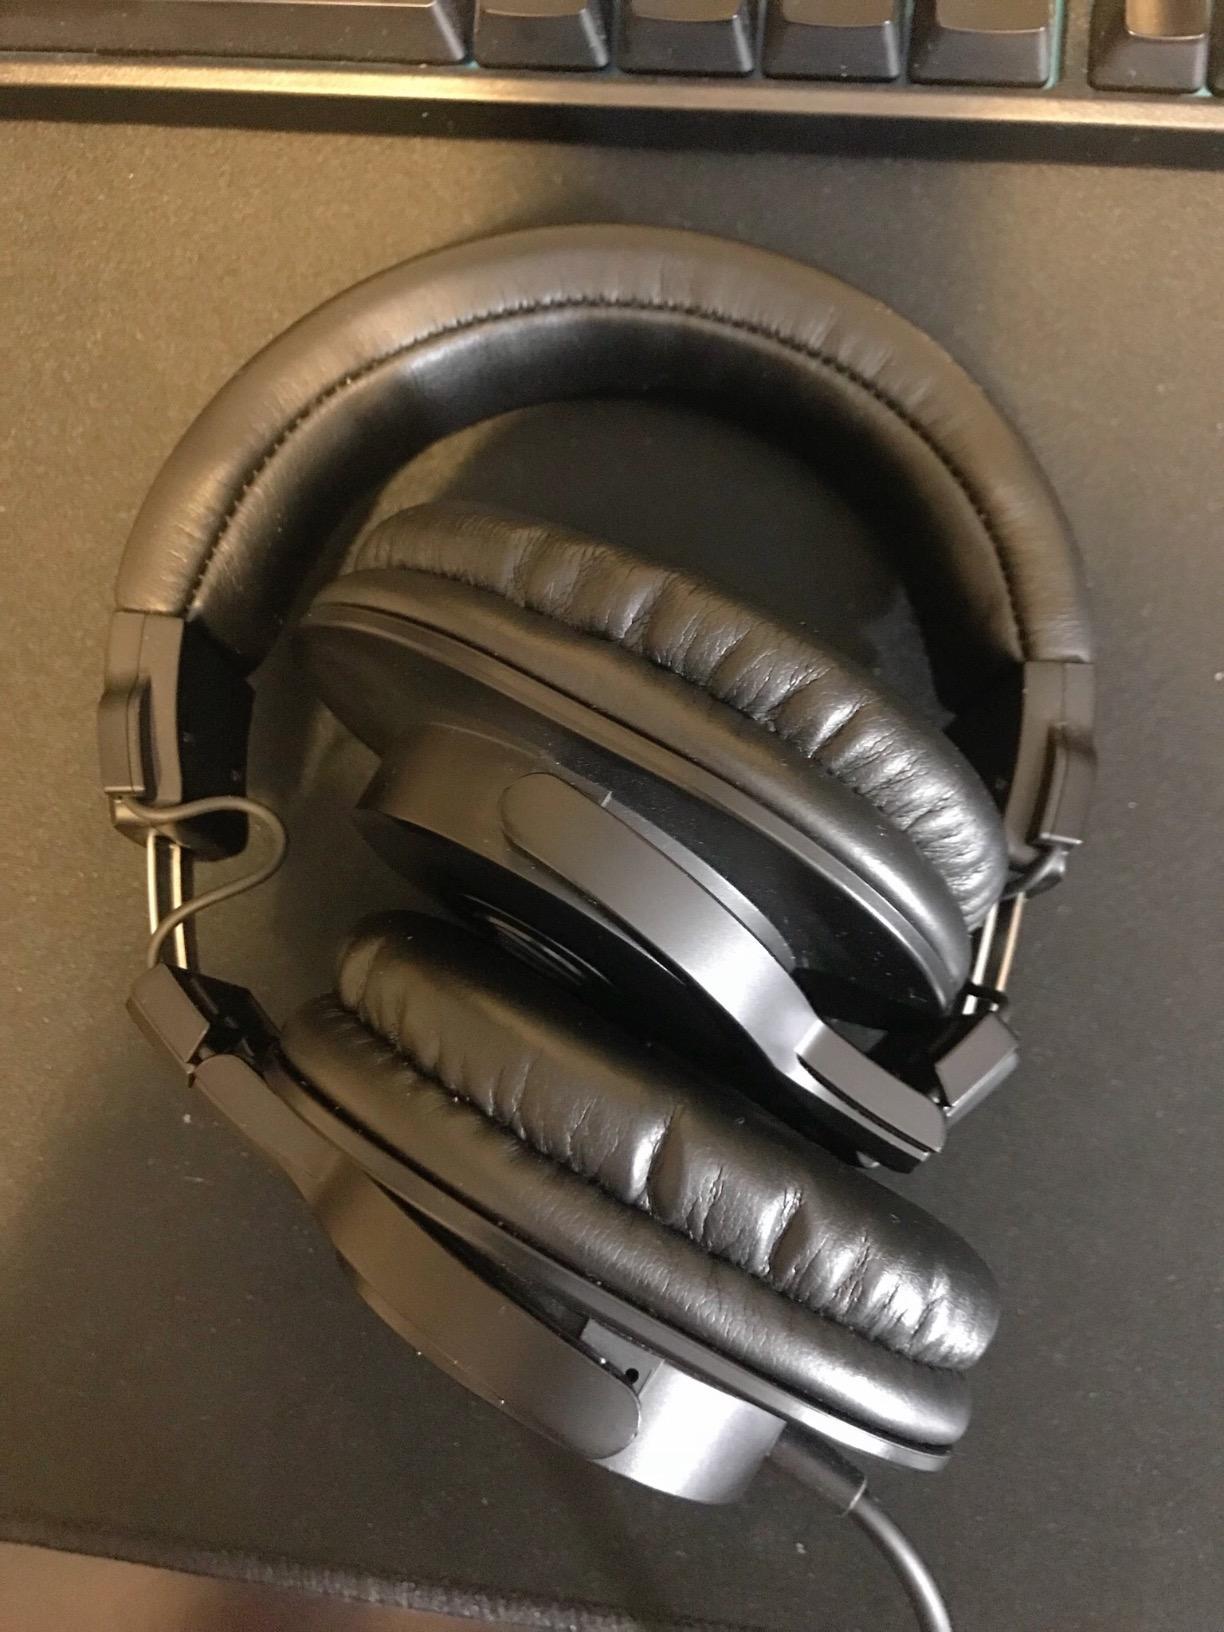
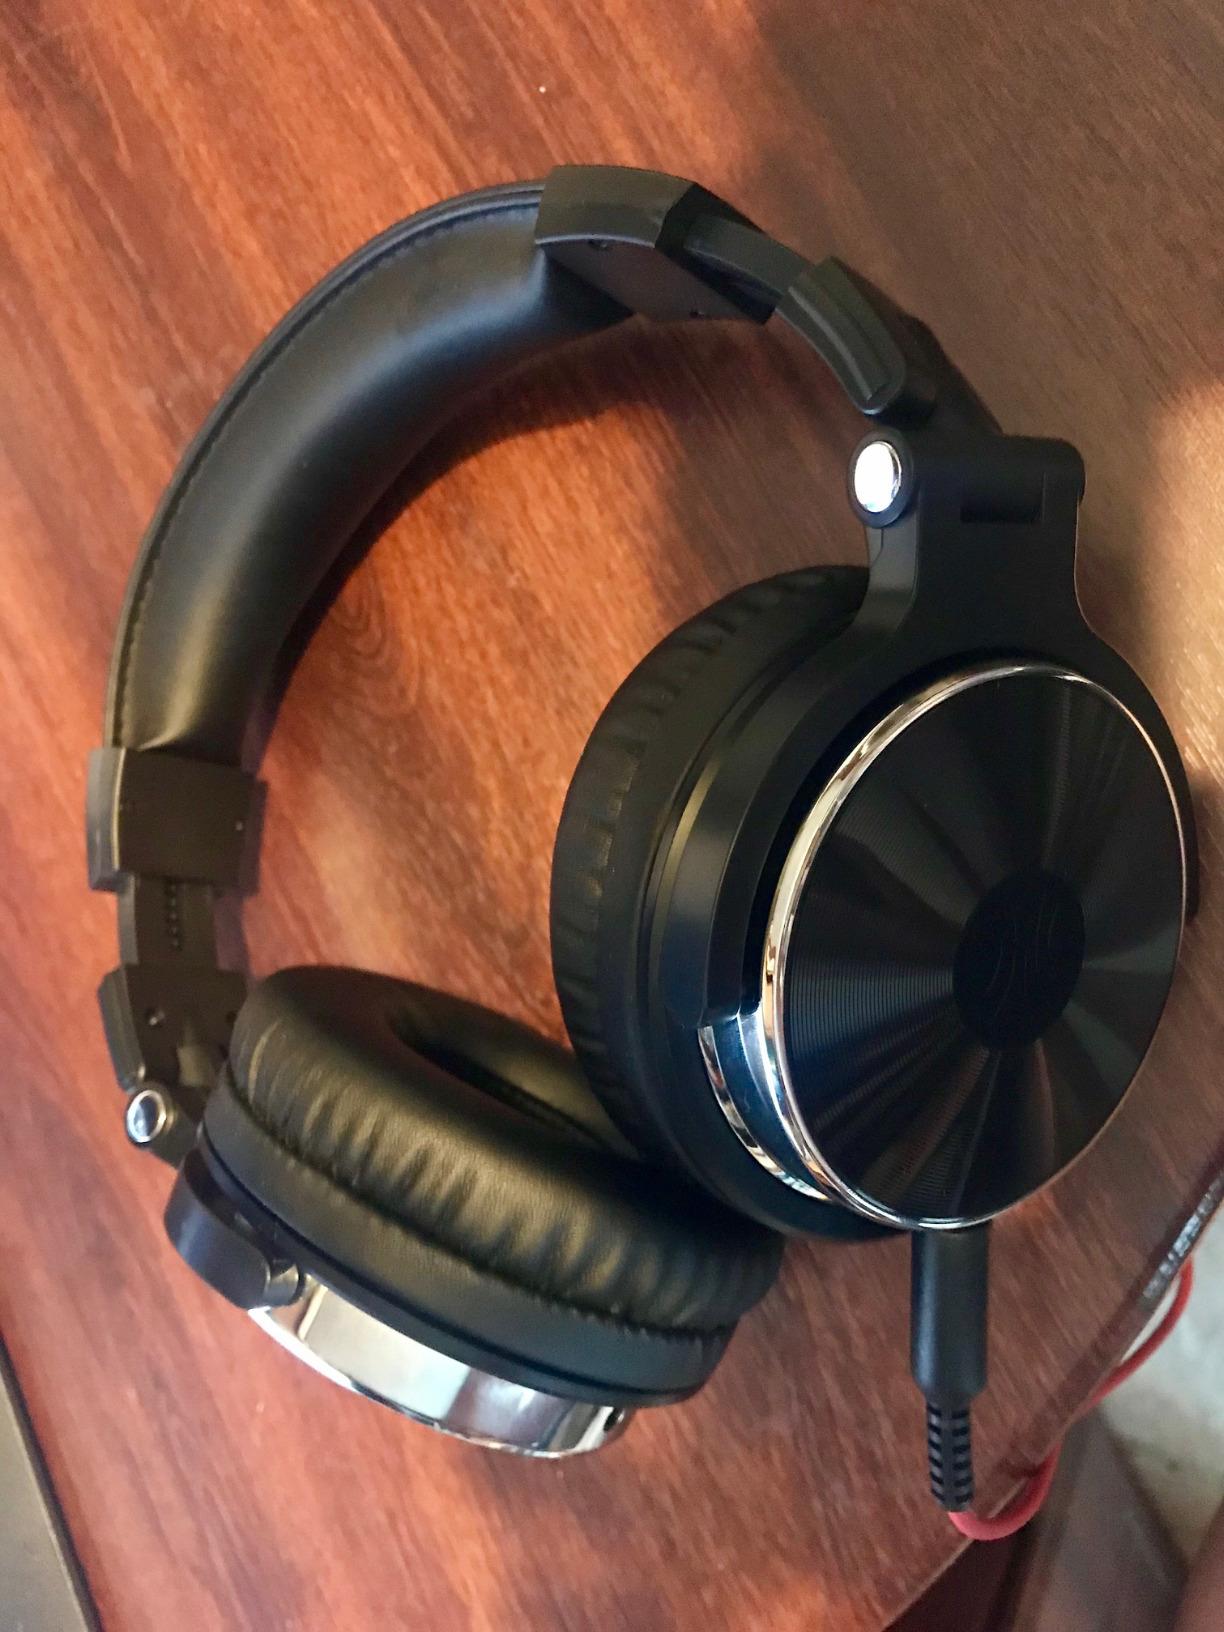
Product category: headphones
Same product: no